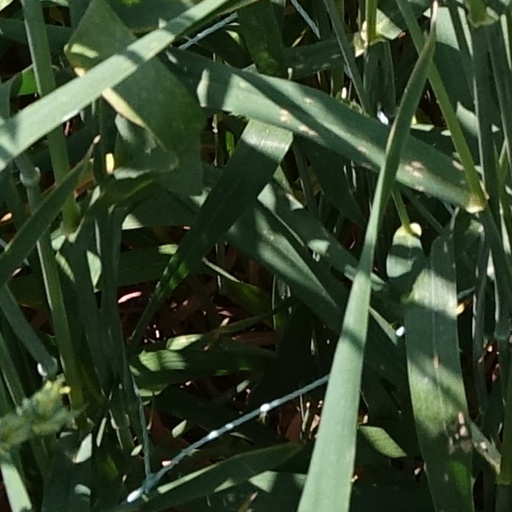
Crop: wheat